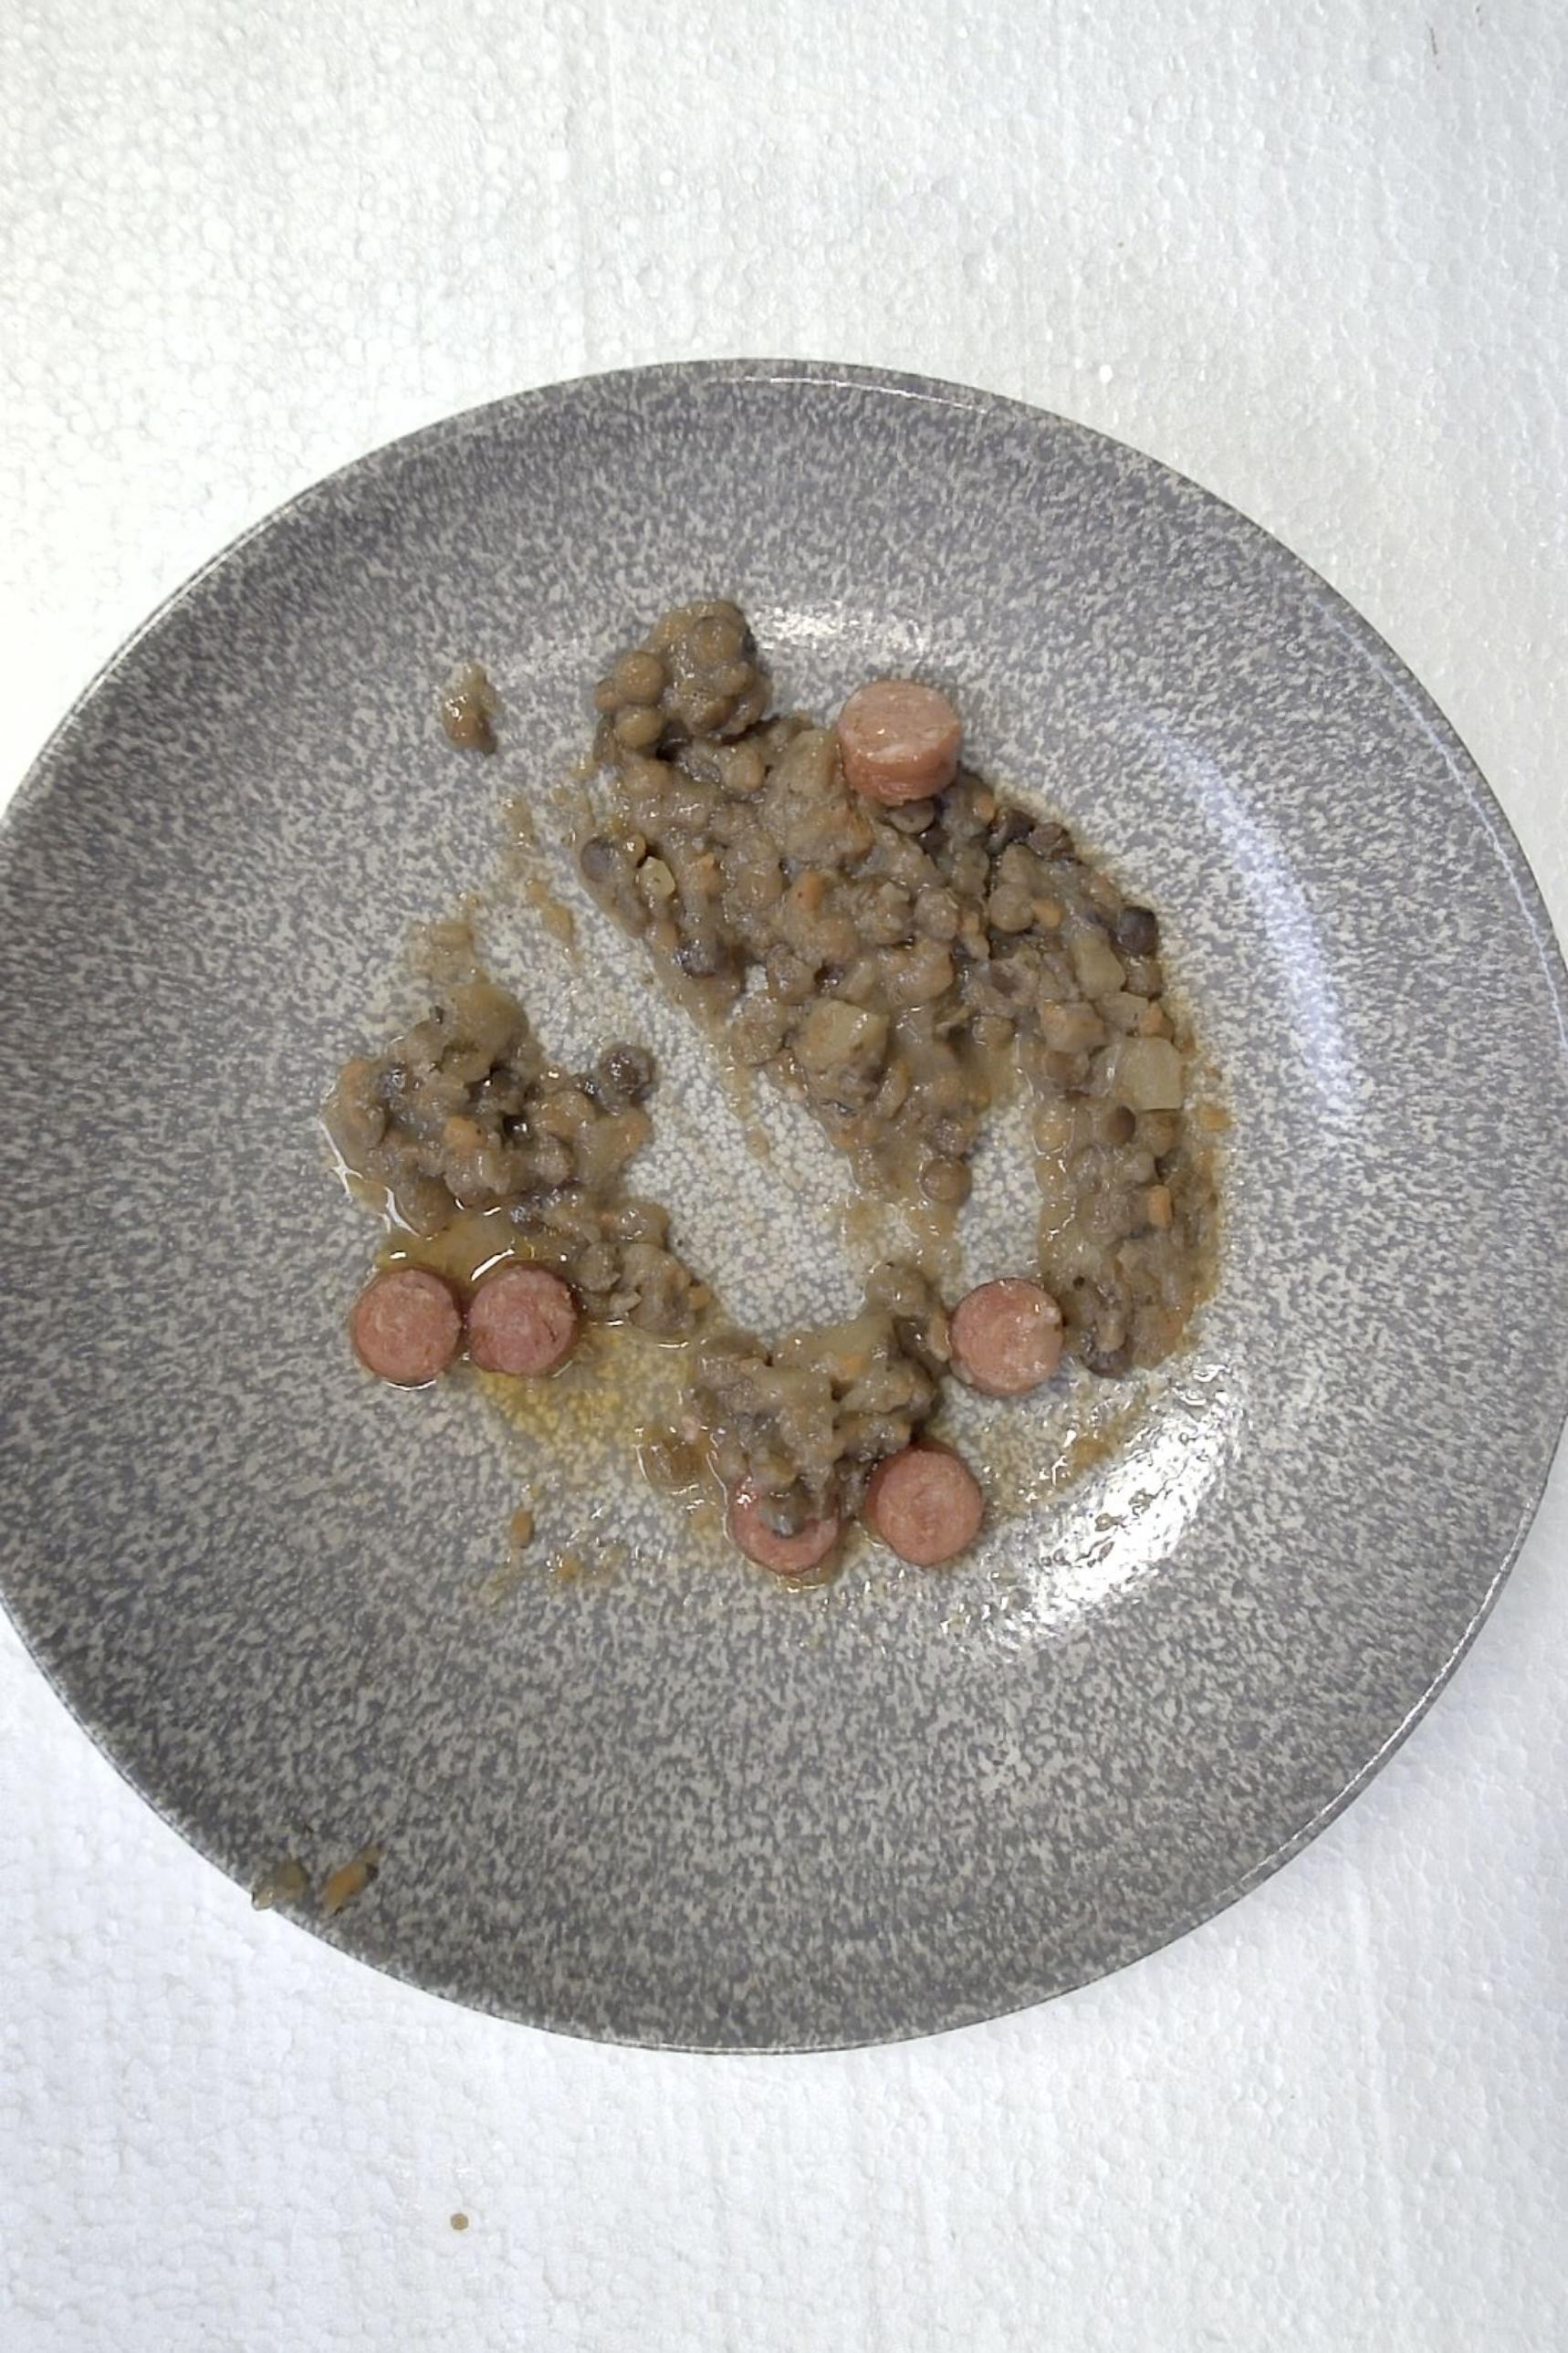
Dish: Klassischer Linseneintopf mit Mettwurst
Portion size: Normale Portion
Ingredients: lentil-stew, ham-sausage
Weight as served: 360 g
Energy as served: 424.8 kcal (1.779,680 kJ)
Fat: 23.24 g (saturated: 9.08 g)
Carbohydrates: 32.04 g (sugar: 5.32 g)
Protein: 19.32 g
Salt: 3.84 g
Weight after return: 0 g
Energy after return: 0 kcal